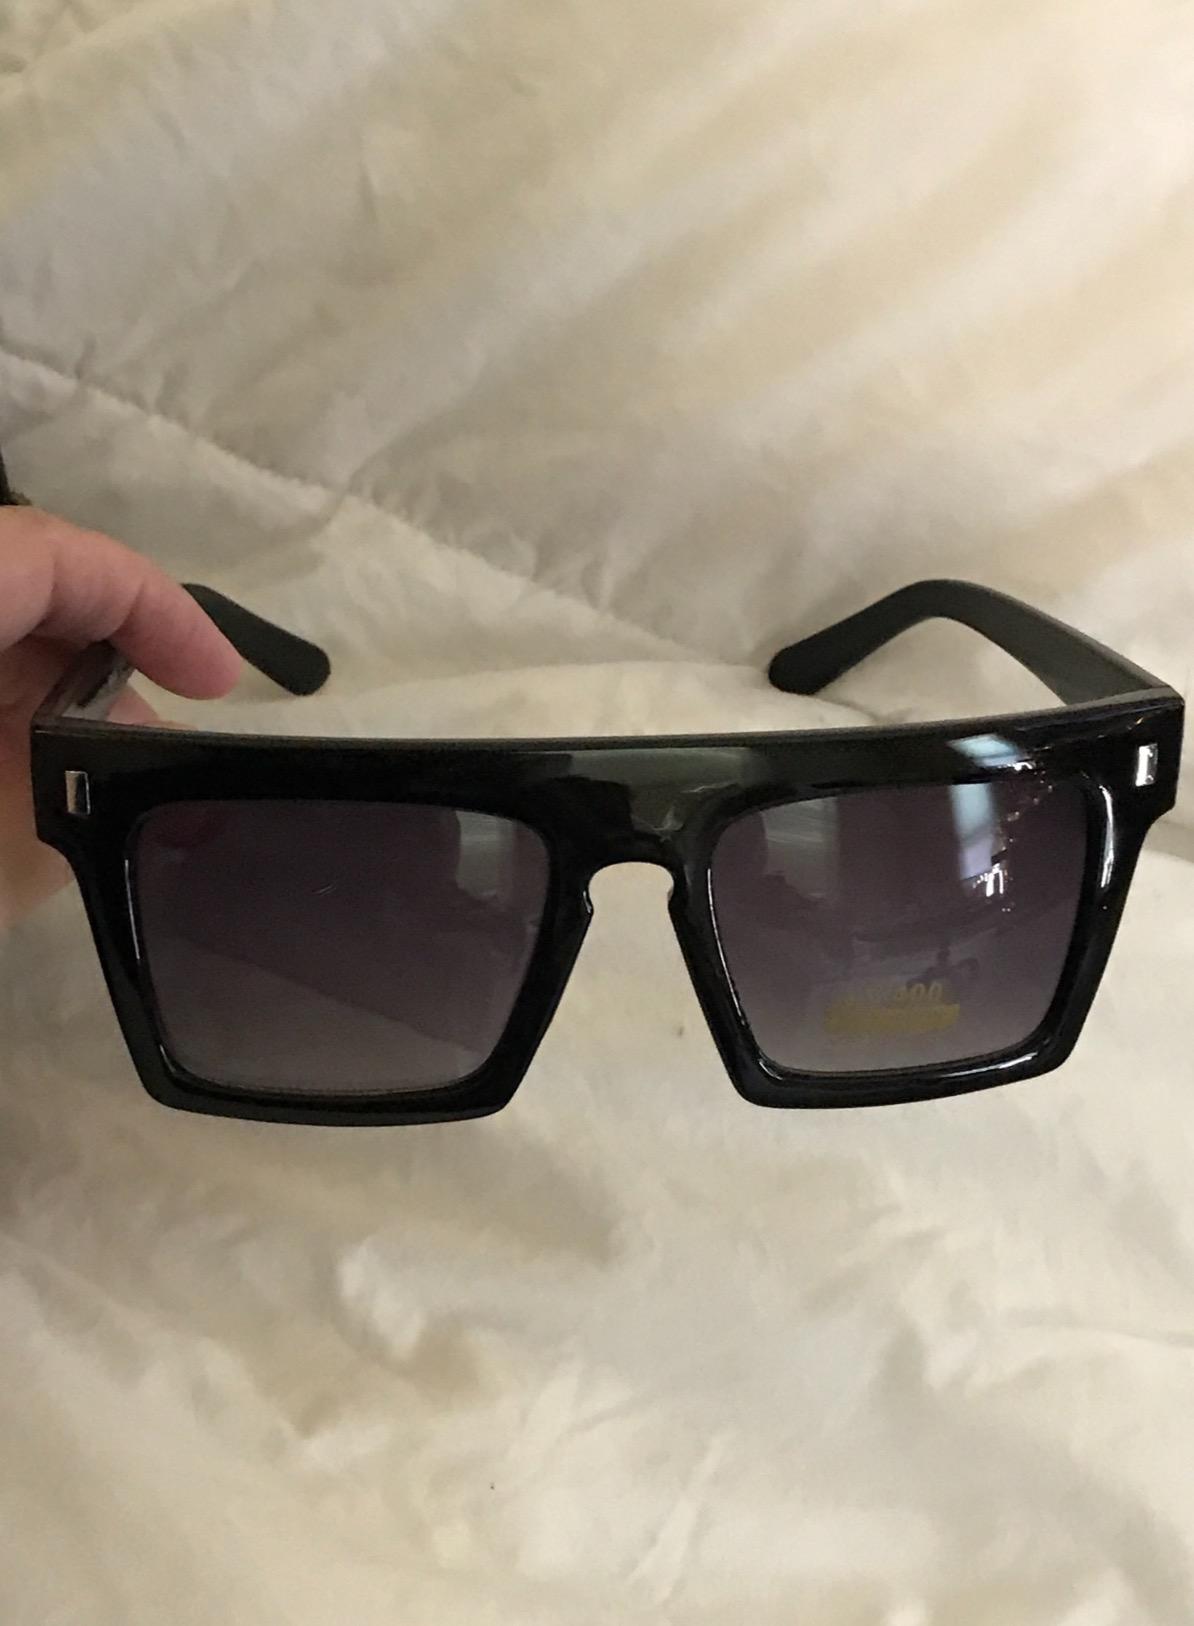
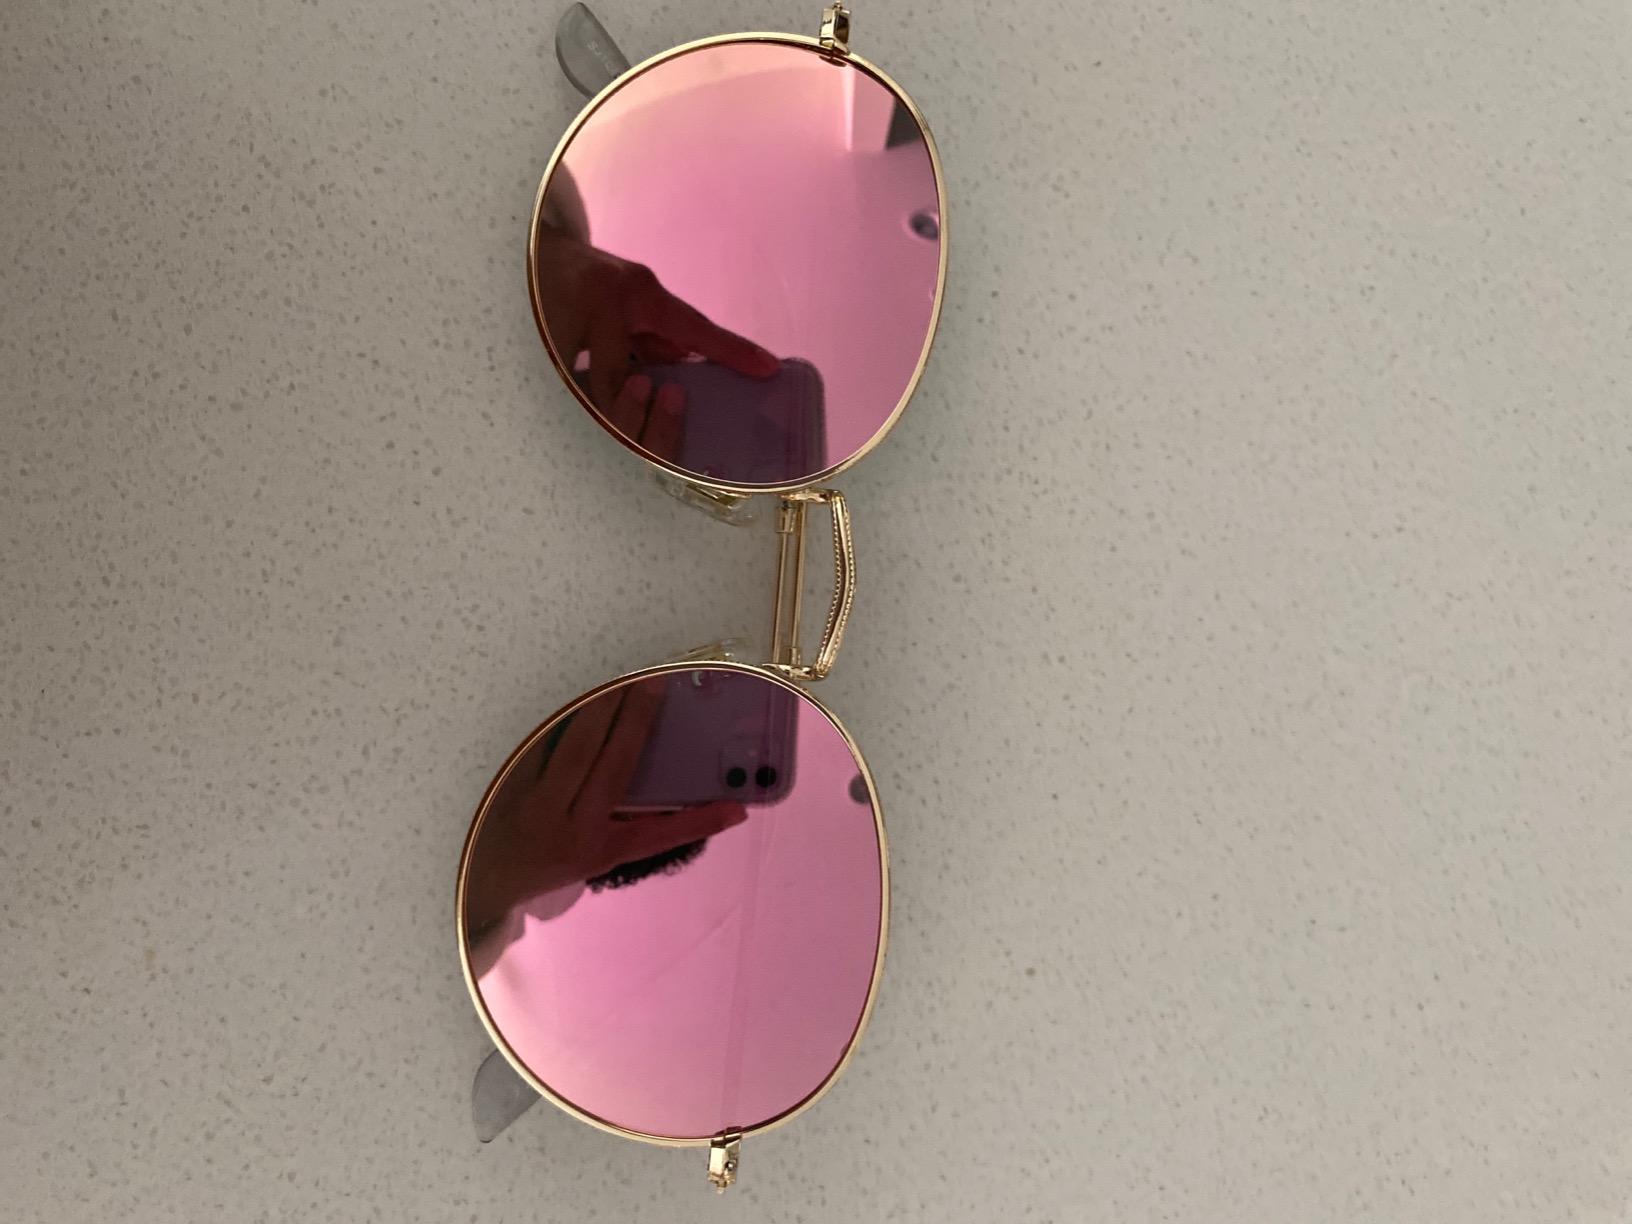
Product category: accessories_sunglasses
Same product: no